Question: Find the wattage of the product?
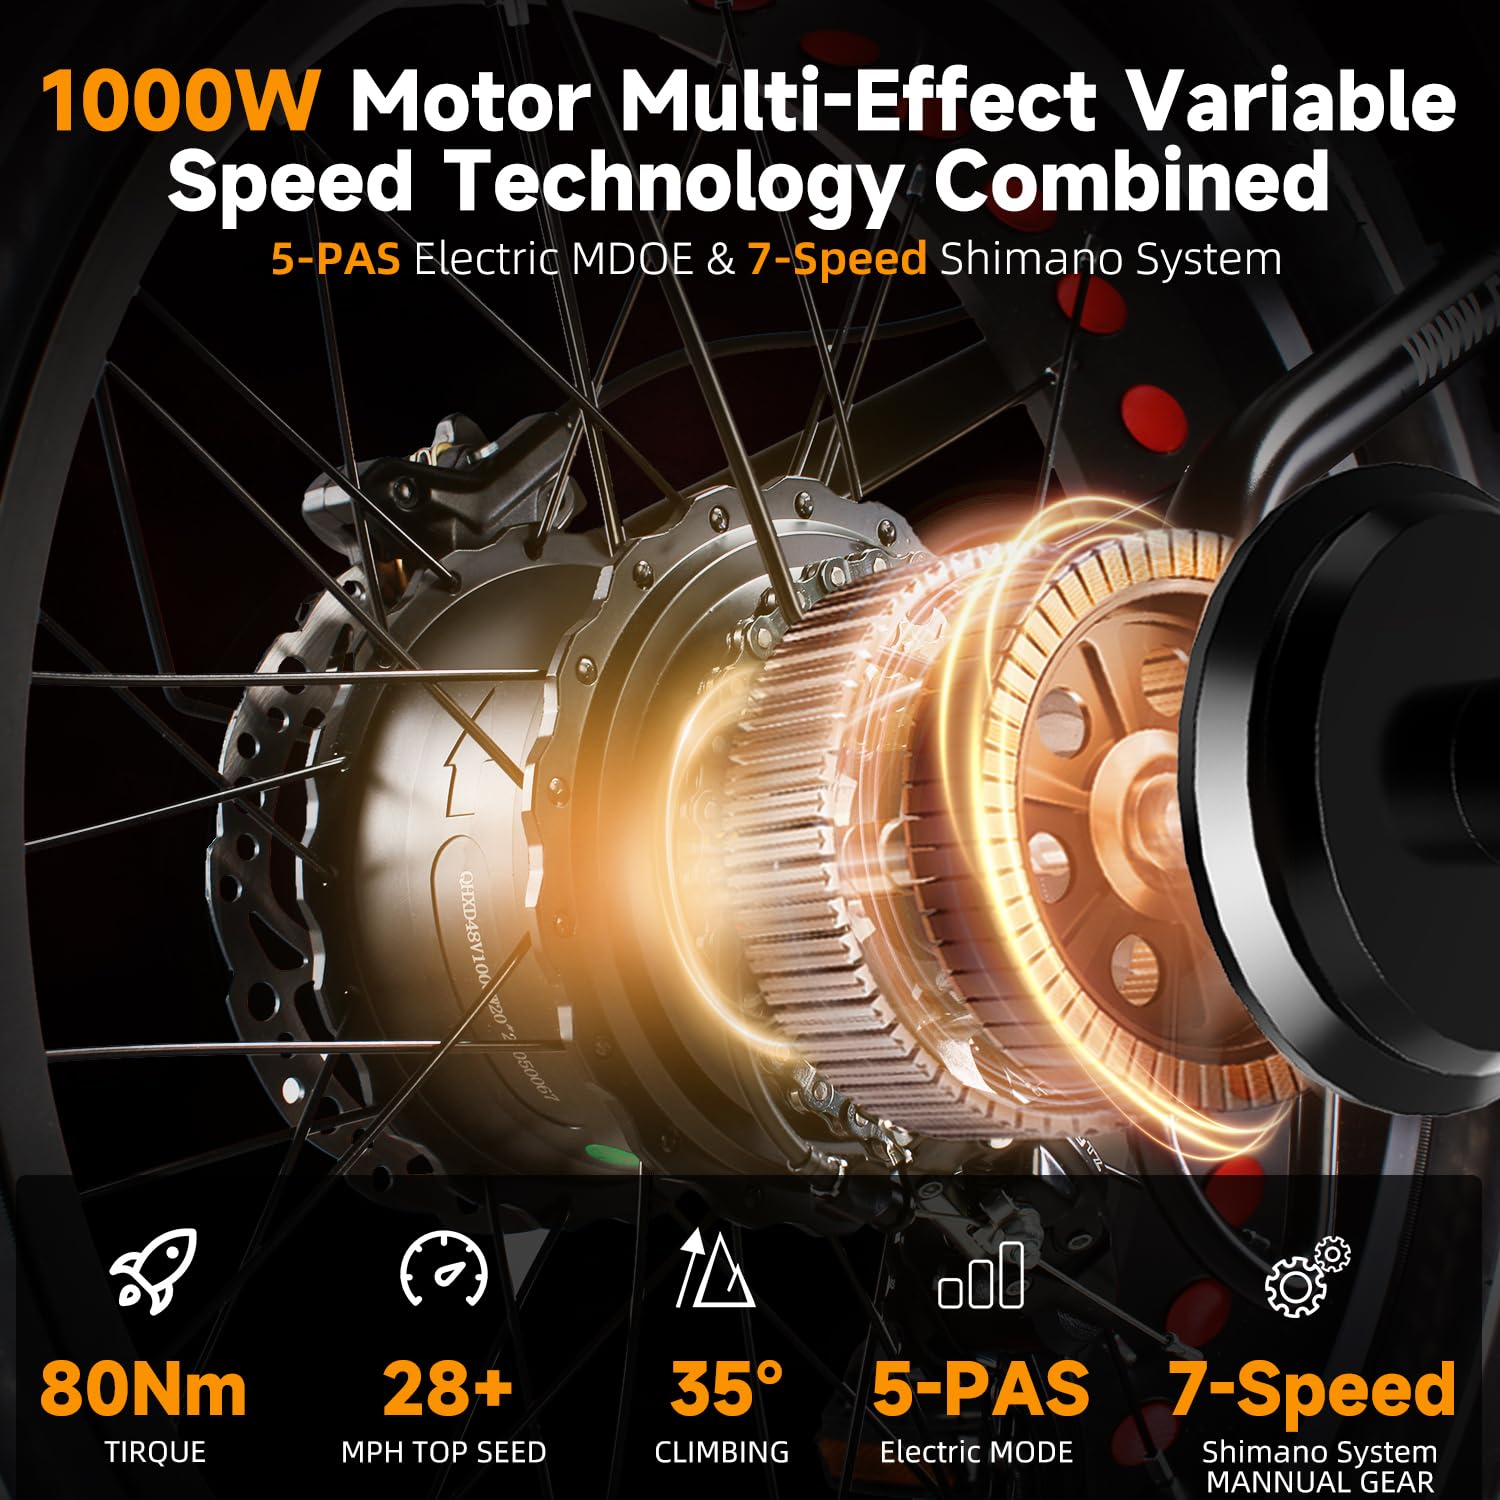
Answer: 1000.0 watt